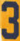
Number: 3